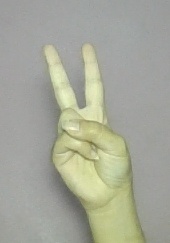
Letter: taa